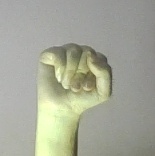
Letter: saad